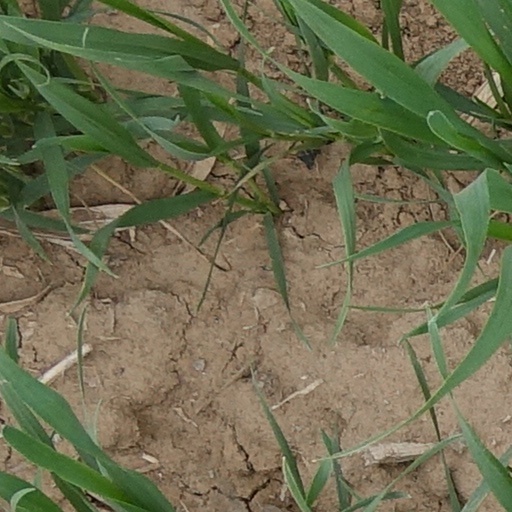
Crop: wheat